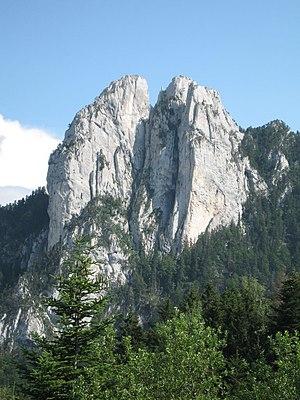
Les Trois Pucelles, Vercors, France
Le Moucherotte est un sommet du département français de l'Isère s'élevant à 1 901 mètres d'altitude dans le massif du Vercors, dans les Alpes. Situé à l'extrémité nord-est du massif, il se termine par les rochers des Trois Pucelles, sur sa crête septentrionale, et domine l'agglomération de Grenoble. Il est composé de calcaires, notamment de l'Urgonien dans sa partie supérieure.